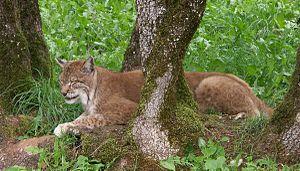
""Minette"", un lynx (Lynx lynx) du parc animalier de Gramat (Lot, France)"
Le parc naturel régional des Ballons des Vosges est un parc naturel régional français, créé en juin 1989 à l'initiative de trois anciennes régions : l'Alsace, la Lorraine et la Franche-Comté. Réunissant 189 communes et une population totale de 238 000 habitants en 2016, il est à cheval sur quatre départements : Haut-Rhin, Haute-Saône, Vosges et Territoire de Belfort. Ses 3 000 km² en font l'un des plus vastes de France.
Le lynx boréal en France est un animal protégé et l'un des plus gros prédateurs du pays. Pourtant discret et ne s'attaquant jamais à l'homme, il a été piégé depuis le XIVᵉ siècle puis totalement éradiqué au XIXᵉ siècle. Revenant naturellement ou ayant été réintroduit, le lynx boréal commence à recoloniser la France, provoquant des tensions avec les deux principaux opposants à son retour : les éleveurs de petits ruminants et les chasseurs.